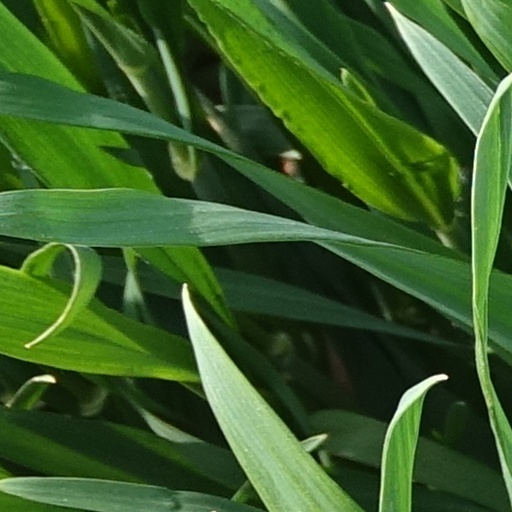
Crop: wheat